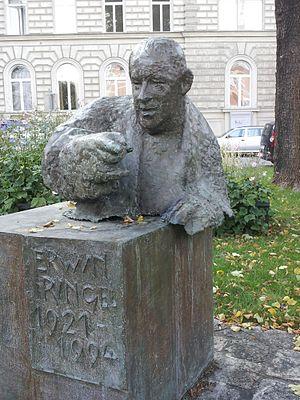
Erwin Ringel, né à Timișoara le 27 avril 1921 et mort à Bad Kleinkirchheim en Carinthie le 28 juillet 1994, est un médecin psychiatre, psychothérapeute et neurologue autrichien qui a œuvré pour la relance de la psychologie individuelle interdite sous le Troisième Reich et qui a fait des recherches sur la prévention du suicide.